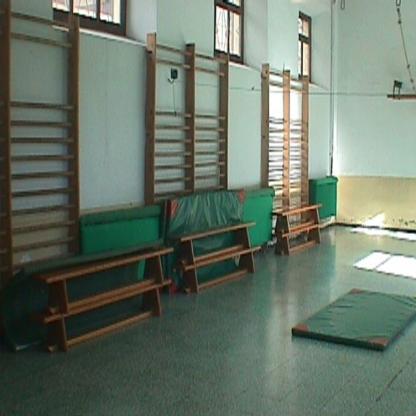
Scene: Indoor